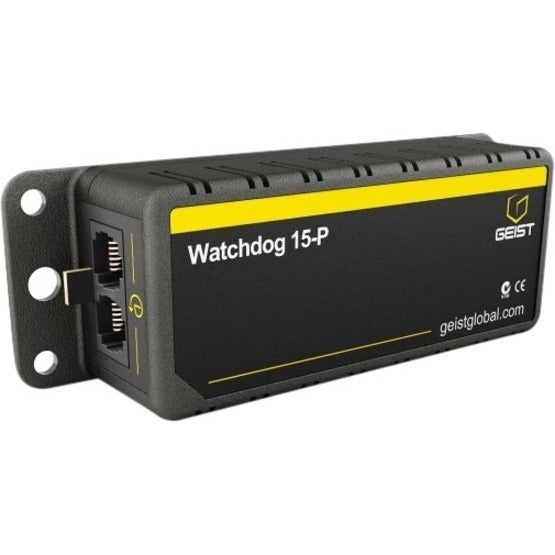
Geist Enviornmental Monitor - Watchdog 15-P-NPS WATCHDOG15-PNPS
Geist Enviornmental Monitor - Watchdog 15-P-NPS Environmental factors like heat, humidity and moisture pose a severe threat to mission-critical infrastructure. These dangers can be minimized by incorporating a network of environmental sensors to collect data and alert users of potential threats. Adding optional sensors to a Vertiv Geist Environmental Monitor or Rack Power Distribution Unit (rPDU) allows users to observe conditions from a secure Web interface and receive alerts via Email, SNMP, or Email-to-SMS.
Brand: Vertiv
Category: Hardware > Tools > Measuring Tools & Sensors > Moisture Meters